Arab Mexicans

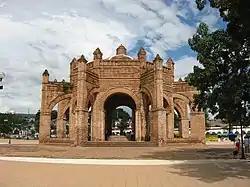
La Pila fountain of Moorish style in Chiapa de Corzo, Chiapas

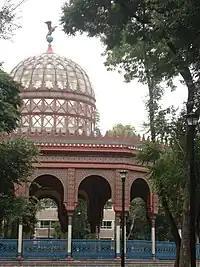
Moorish Kiosk of Santa María la Ribera built in 1910 by Eng José Ramón Ibarrola at Alameda de Santa Maria la Ribera

Arab immigration to Mexico started in the 19th and early 20th centuries. Roughly 39,500 Arabic speakers settled in Mexico during this time period. They came mostly from Lebanon and Syria, and settled in significant numbers in Nayarit, Guanajuato, Puebla, Mexico City and the northern part of the country (mainly in the states of Baja California, Tamaulipas, Nuevo León, San Luis Potosí, Sonora, Sinaloa, Chihuahua, Zacatecas, Coahuila and Durango), as well as the cities of Tampico and Guadalajara. They also came for the slave trade in the 18th century. The term "Arab Mexican" may include ethnic groups that do not identify as Arab.